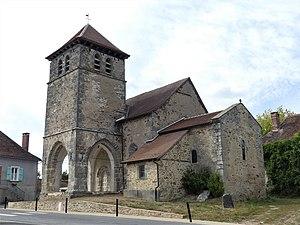
L'église de Saint-Éloy-les-Tuileries, Corrèze, France.
Saint-Éloy-les-Tuileries est une commune française située dans le département de la Corrèze en région Nouvelle-Aquitaine.